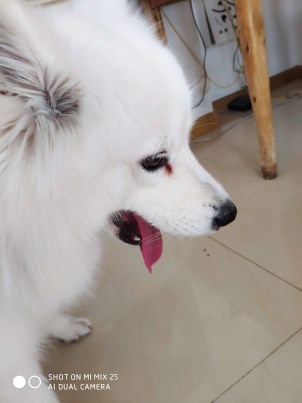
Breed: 2192-n000088-Samoyed